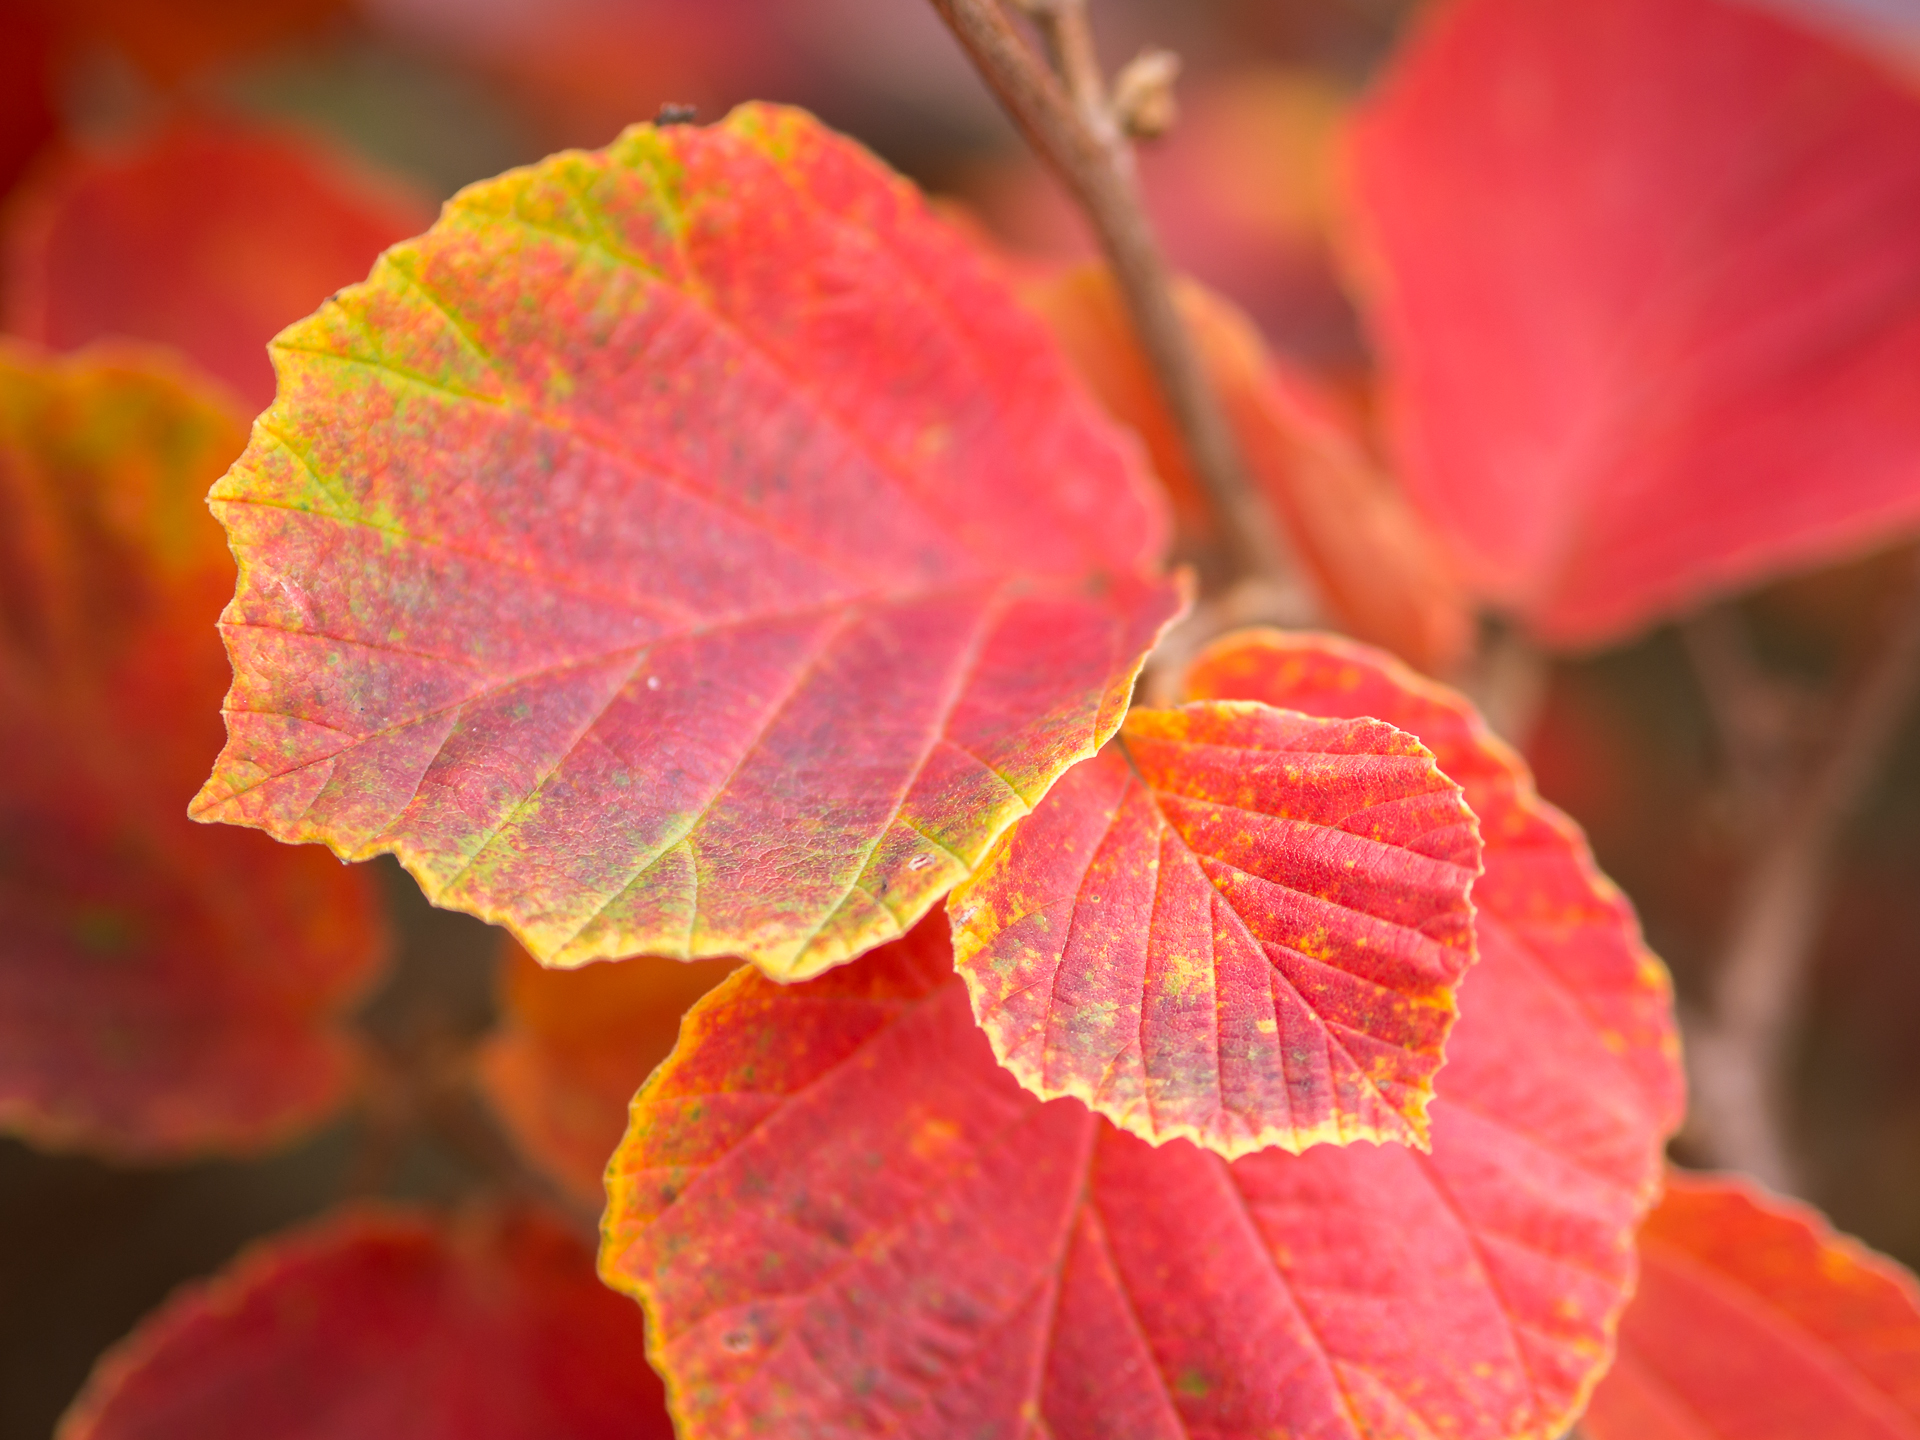
tree, plant, leaf, flower, petal, red, autumn, flora, season, close up, leaves, 2014, herbst, panasoniclumixg5, olympusf1845mm, macro photography, flowering plant, annual plant, land plant